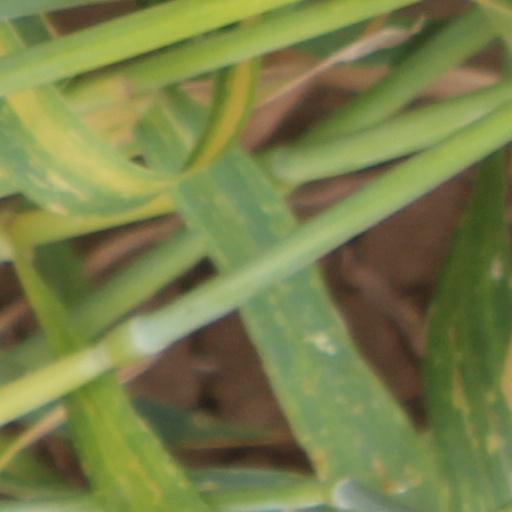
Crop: wheat